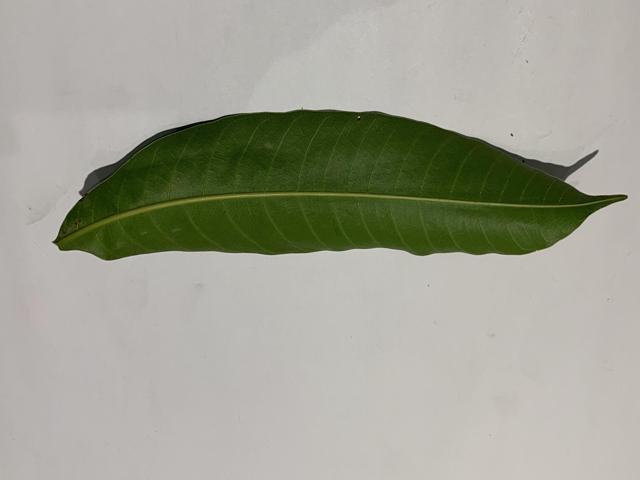
Mango leaf variety: Fazli